Drew Gooden

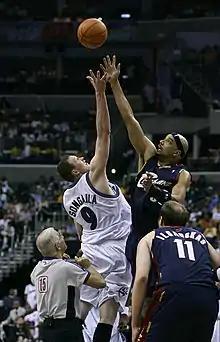
Gooden and Washington Wizards player Darius Songaila try to get a jump ball during a 2007 game

On July 23, 2004, the Cleveland Cavaliers acquired Gooden, Anderson Varejão, and Steven Hunter for Tony Battie and two second-round draft picks from the Orlando Magic via trade. On January 20, 2005, Gooden led the Cavaliers to a win over the Bucks with a career-high 33 points, including 27 in the second half.